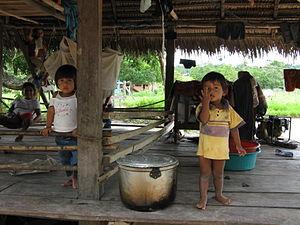
Les Asháninkas ou Asháninca sont le plus grand peuple indigène d'Amazonie du Pérou, vivant également au Brésil, appartenant à la famille ethnolinguistique des Arawak sub-andins, avec les Amuesha, les Matsiguenga, les Nomatsiguenga et les Piro.